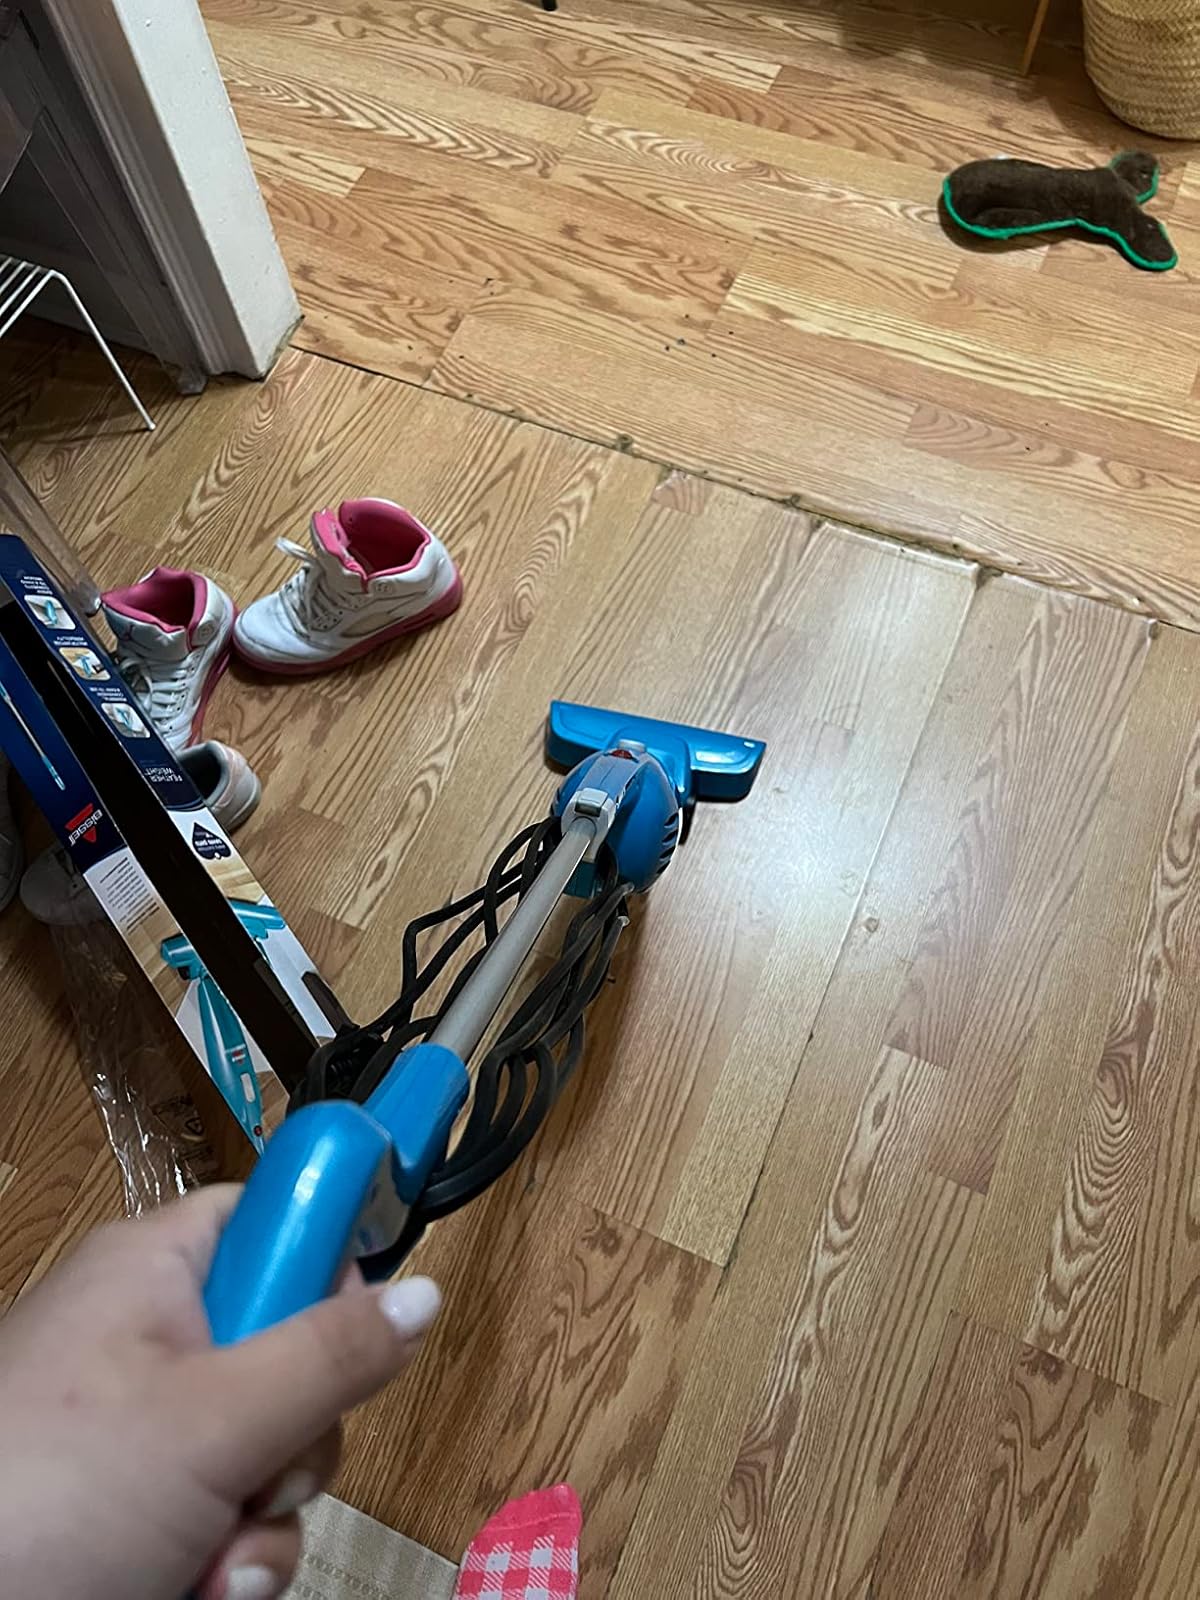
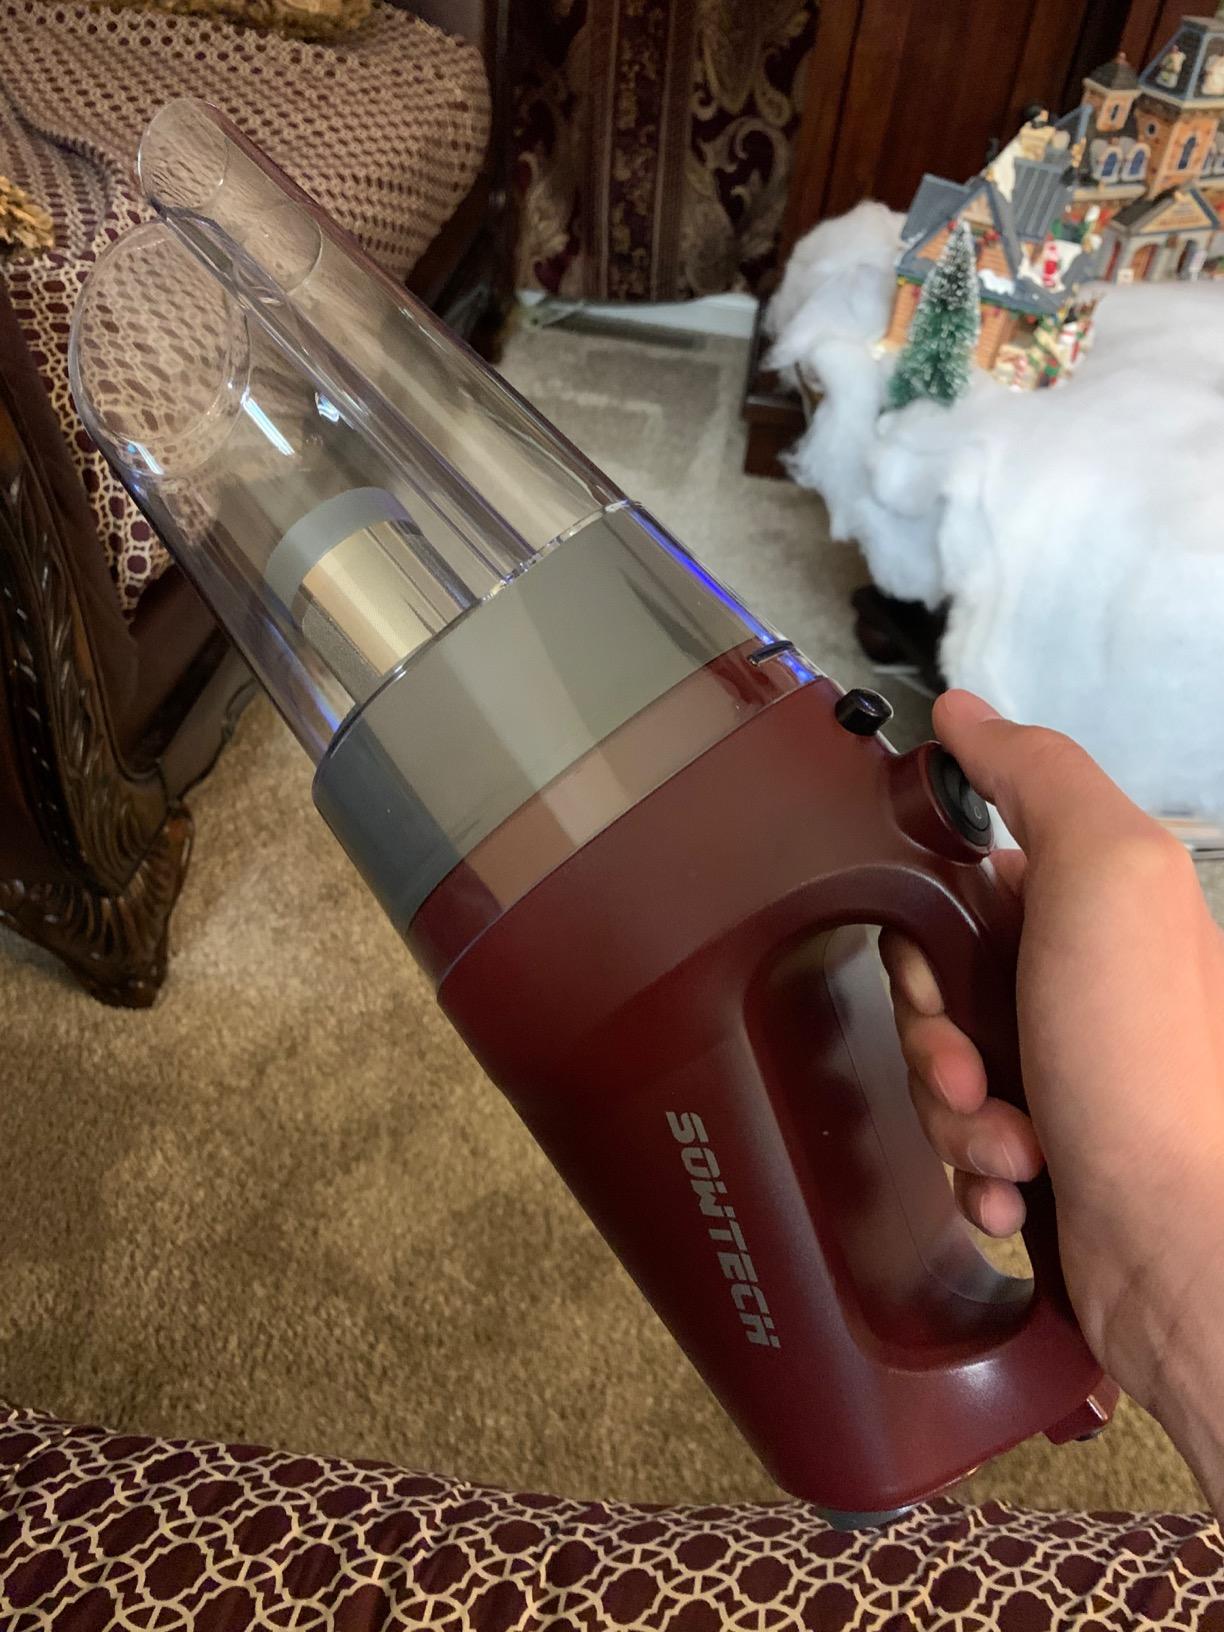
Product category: items_vacuum
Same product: no